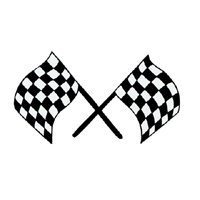
Item Name: Andean Dream Og1 A D Quinoa Fusilli 8 OZ (Pack of 12) ( Value Bulk Multi-pack)
Value: 96.0
Unit: Ounce

Price: 4.77